History of Santa Catalina Island

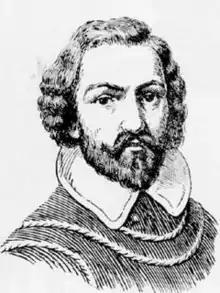
Juan Rodríguez Cabrillo

The first European to set foot on the island was the Portuguese explorer Juan Rodríguez Cabrillo, who sailed in the name of the Spanish crown. On October 7, 1542, he claimed the island for Spain and christened it "San Salvador" after his ship (Catalina has also been identified as one of the many possible burial sites for Cabrillo). Over half a century later, another Spanish explorer, Sebastián Vizcaíno, rediscovered the island on the eve of Saint Catherine's day (November 24) in 1602. Vizcaino renamed the island in the saint's honor.